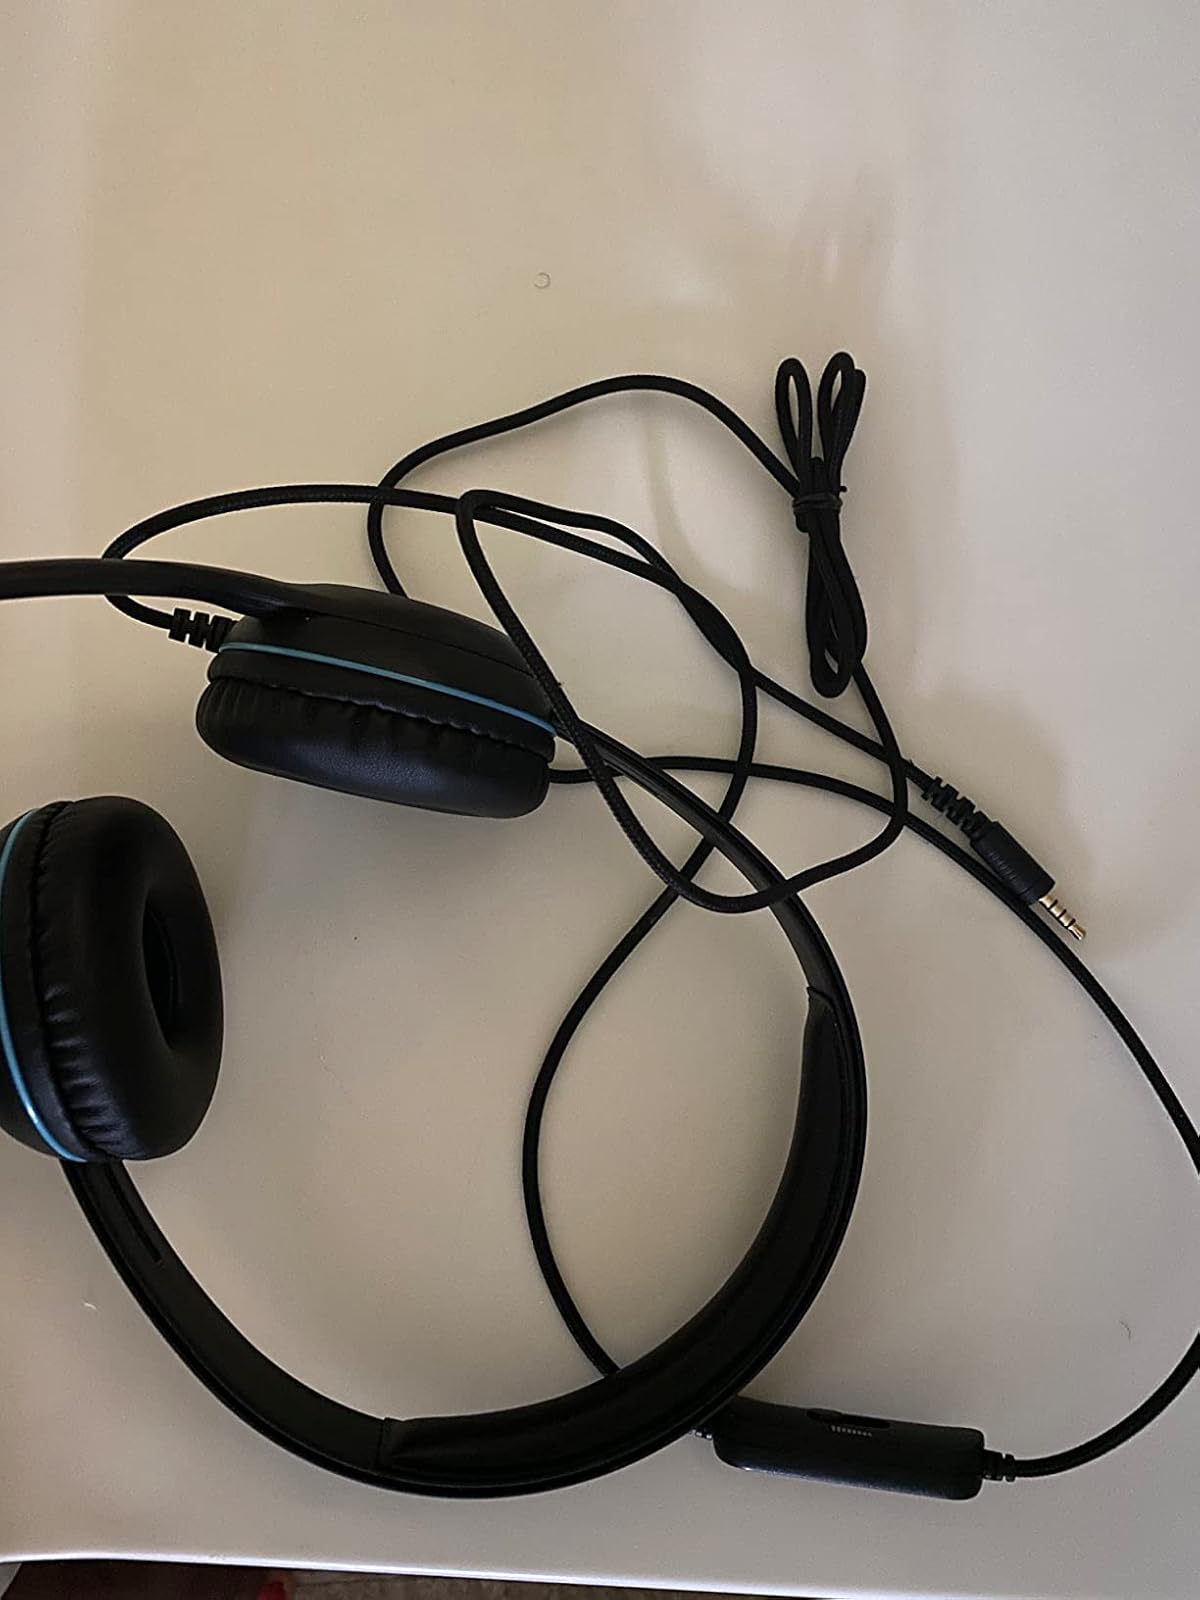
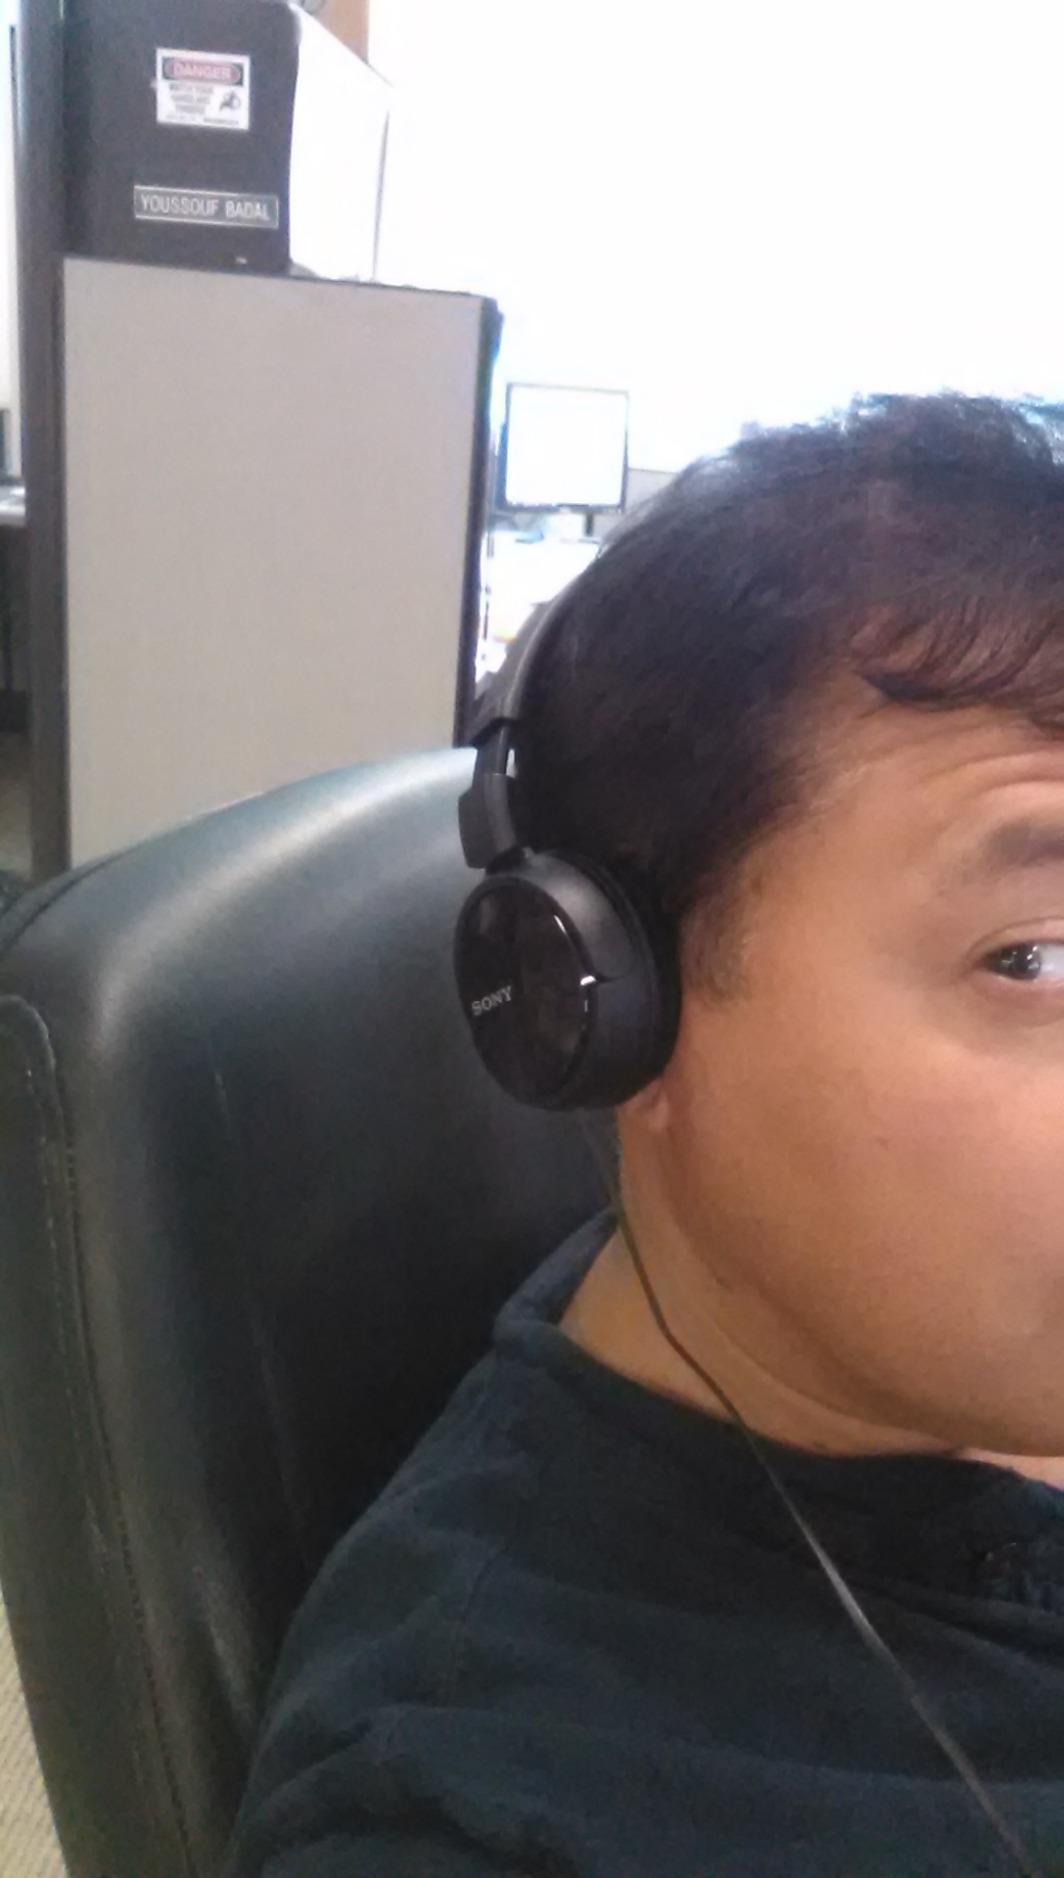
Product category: headphones
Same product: no